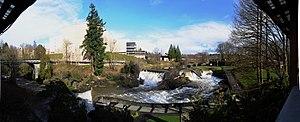
La ville de Tumwater est située dans le comté de Thurston, dans l’État de Washington, aux États-Unis. Sa population s’élevait à 17 371 habitants lors du recensement de 2010, estimée à 22 973 habitants en 2017.